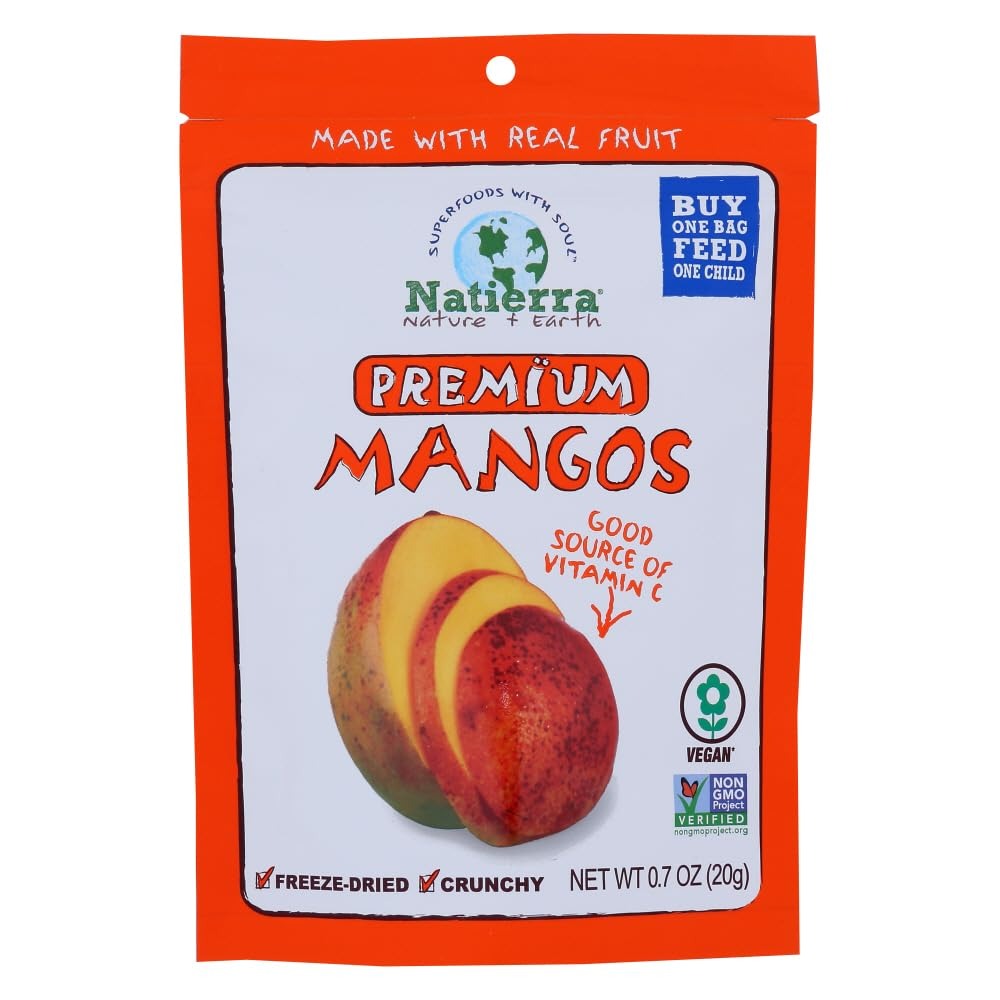
Item Name: NATIERRA Premium Freeze-Dried Mangoes | Non-GMO & Vegan | 0.7 Ounce (Pack of 8)
Bullet Point 1: Kosher, Vegan, Non-GMO Verified and fat free with no preservatives or added sugar*. *Not a low-calorie food; see nutrition information for calorie and sugar content
Bullet Point 2: We source quality seasonal fruit from around the world to bring you farm to pantry crunchy snacks! Treat your family with a plant-based, wholesome and delicious snack that will awake your taste buds without guilt!
Bullet Point 3: No sugar added – Why add sugar when fruit is already delicious on its own? We never add any unnecessary sweeteners or colorants to our organic fruits and vegetables.
Bullet Point 4: Great snack – in today’s busy world, it’s important to be prepared with sensible snacks to help us get though the day. Perfect for your desk drawer, your kid’s lunch box and road trips.
Bullet Point 5: Excellent for snacking on its own, baking, adding color to frosting, topping recipes, adding crunch to salads, smoothies.
Value: 5.6
Unit: Ounce

Price: 5.32